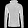
Label: Pullover